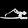
Label: Sandal